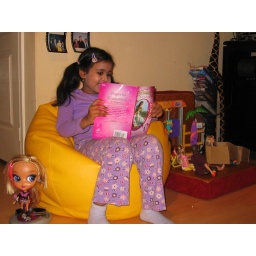
Love reading in my bean bag chair